Wildwater canoeing

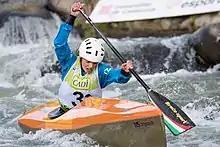
Wildwater canoeist

The boats all have a rounded hull profile, making them fast but unstable and hard to turn. Rather than using wide sweep strokes to turn the boat, the paddler tilts the boat to one side, utilizing its curved profile to effect the turn in a manner similar to "carving a turn" in skiing. Two "wings" (flaring protrusions near the stern hull) meet the minimum width required by racing rules and add secondary stability, as well as enhancing the effect of carving a turn. When the boat is under way, most of each wing will be above the waterline so as to minimize drag. The use of kevlar, carbon fiber, and glass-reinforced plastic construction has substantially reduced the weight of wildwater boats, while improving stiffness. The top part (the deck) and the bottom (the hull) are molded separately and then bonded together using kevlar or glass cloth strips and epoxy or polyester resin. A boat can be made in 2 to 3 days, but without an oven can take weeks to cure fully.